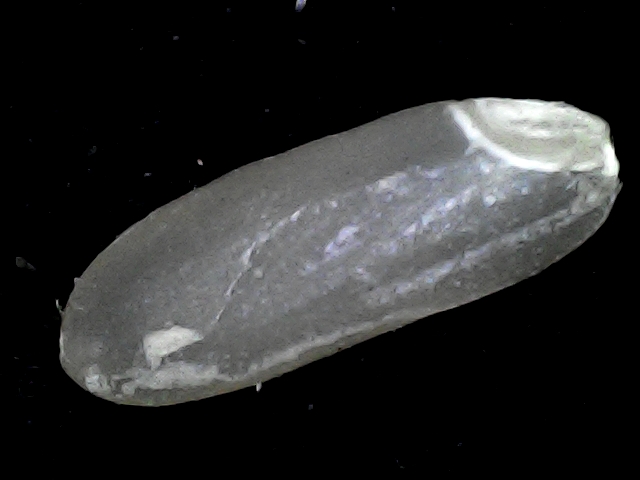
Rice variety: BD72